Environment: real
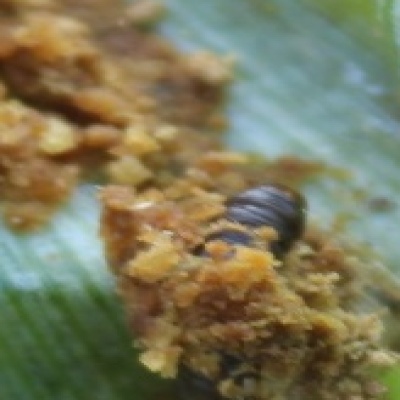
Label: fall_armyworm